Maritime republics

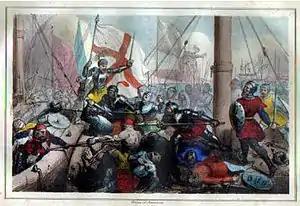
Lithograph of the Battle of Meloria by Armanino

The relationship between Genoa and Venice was almost continuously competitive and hostile, both economically and militarily. Until the beginning of the 13th century, hostilities were limited to rare acts of piracy and isolated skirmishes. In 1218 Venice and Genoa reached an agreement to end the piracy and to safeguard each other. Genoa was guaranteed the right to trade in the eastern imperial lands, a new and profitable market.